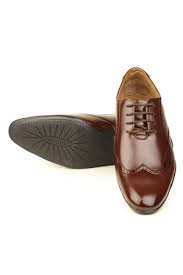
Label: Brogue